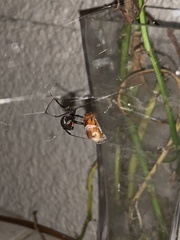
Species: Lactrodectus_hesperus